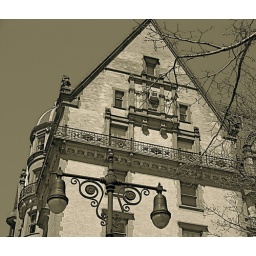
Dakota in black and white